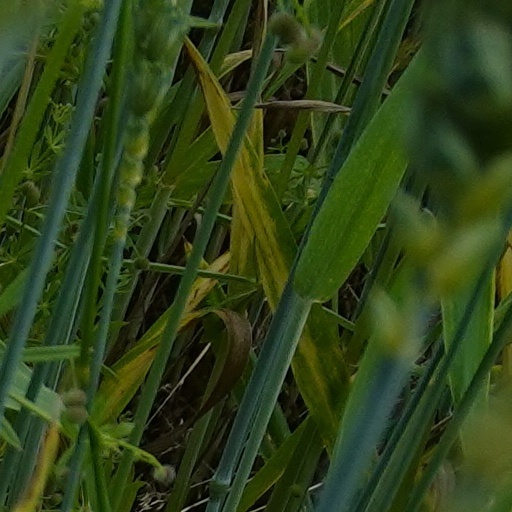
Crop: wheat